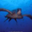
Label: turtle